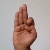
The image shows a hand gesture representing the letter 'F' in Indian Sign Language.